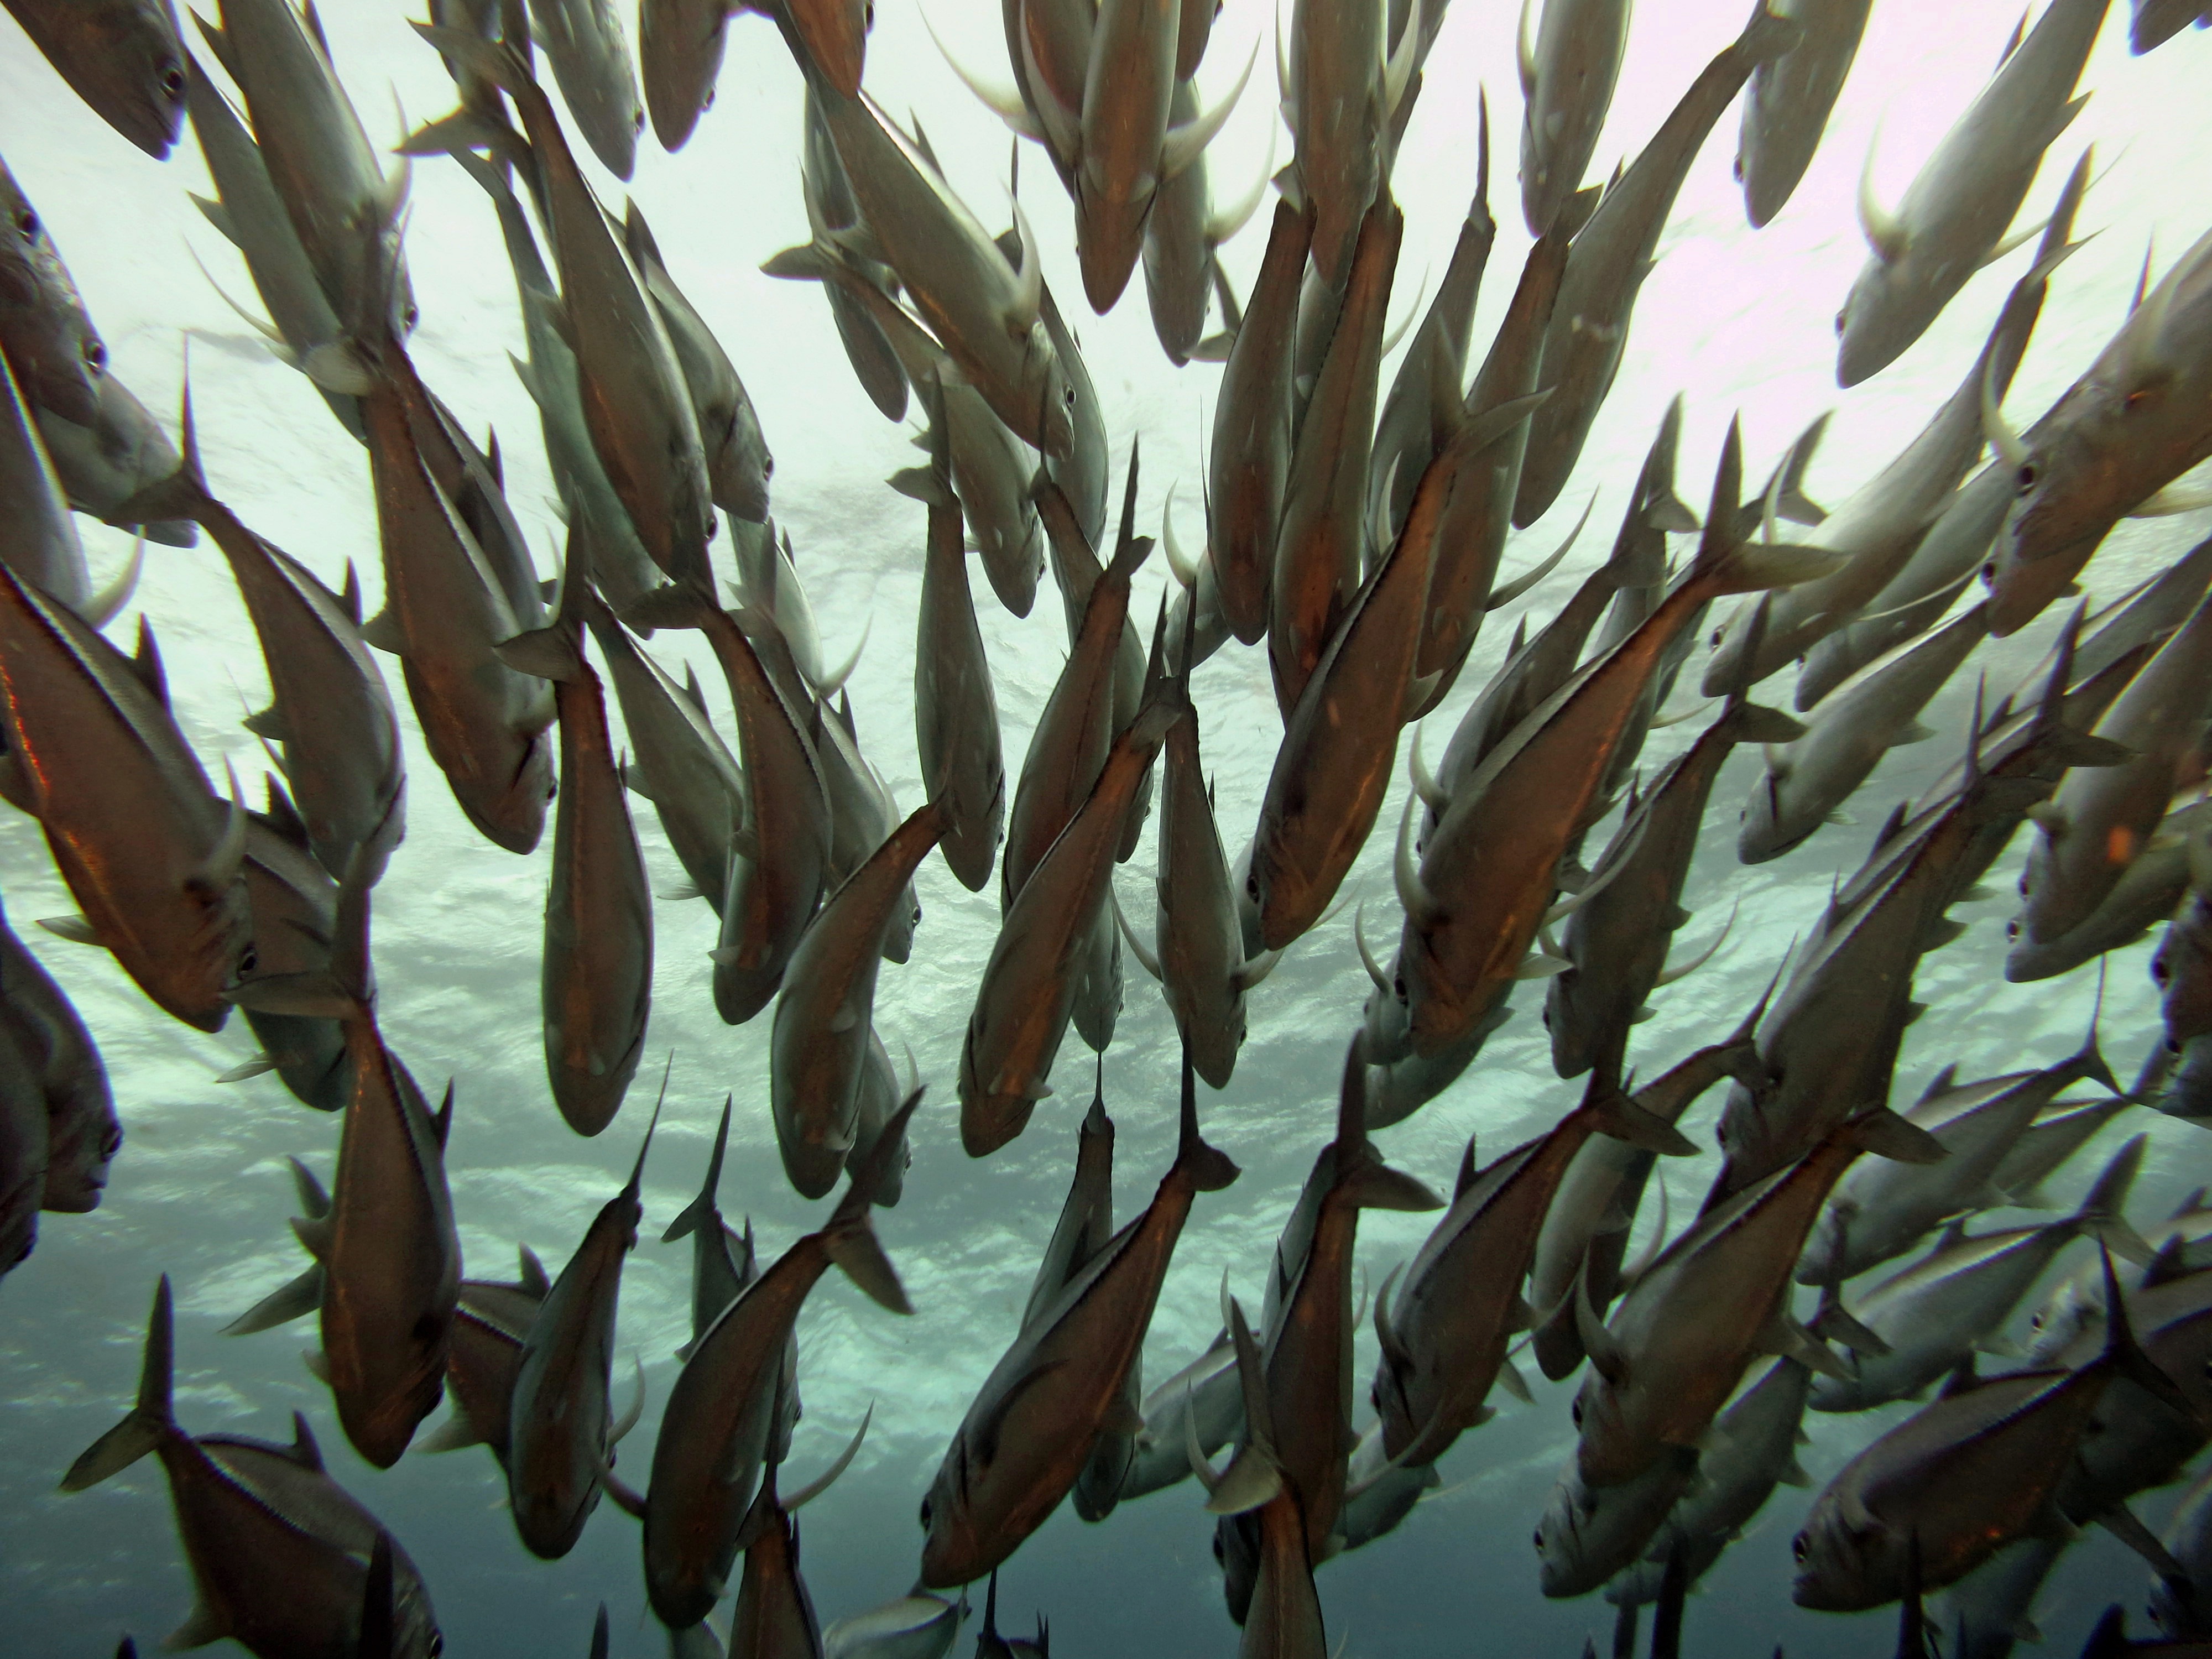
tree, ocean, branch, plant, leaf, flower, underwater, botany, fish, flora, philippines, ecosystem, undersea, scuba diving, shoal, grass family, arecales, fish shoal